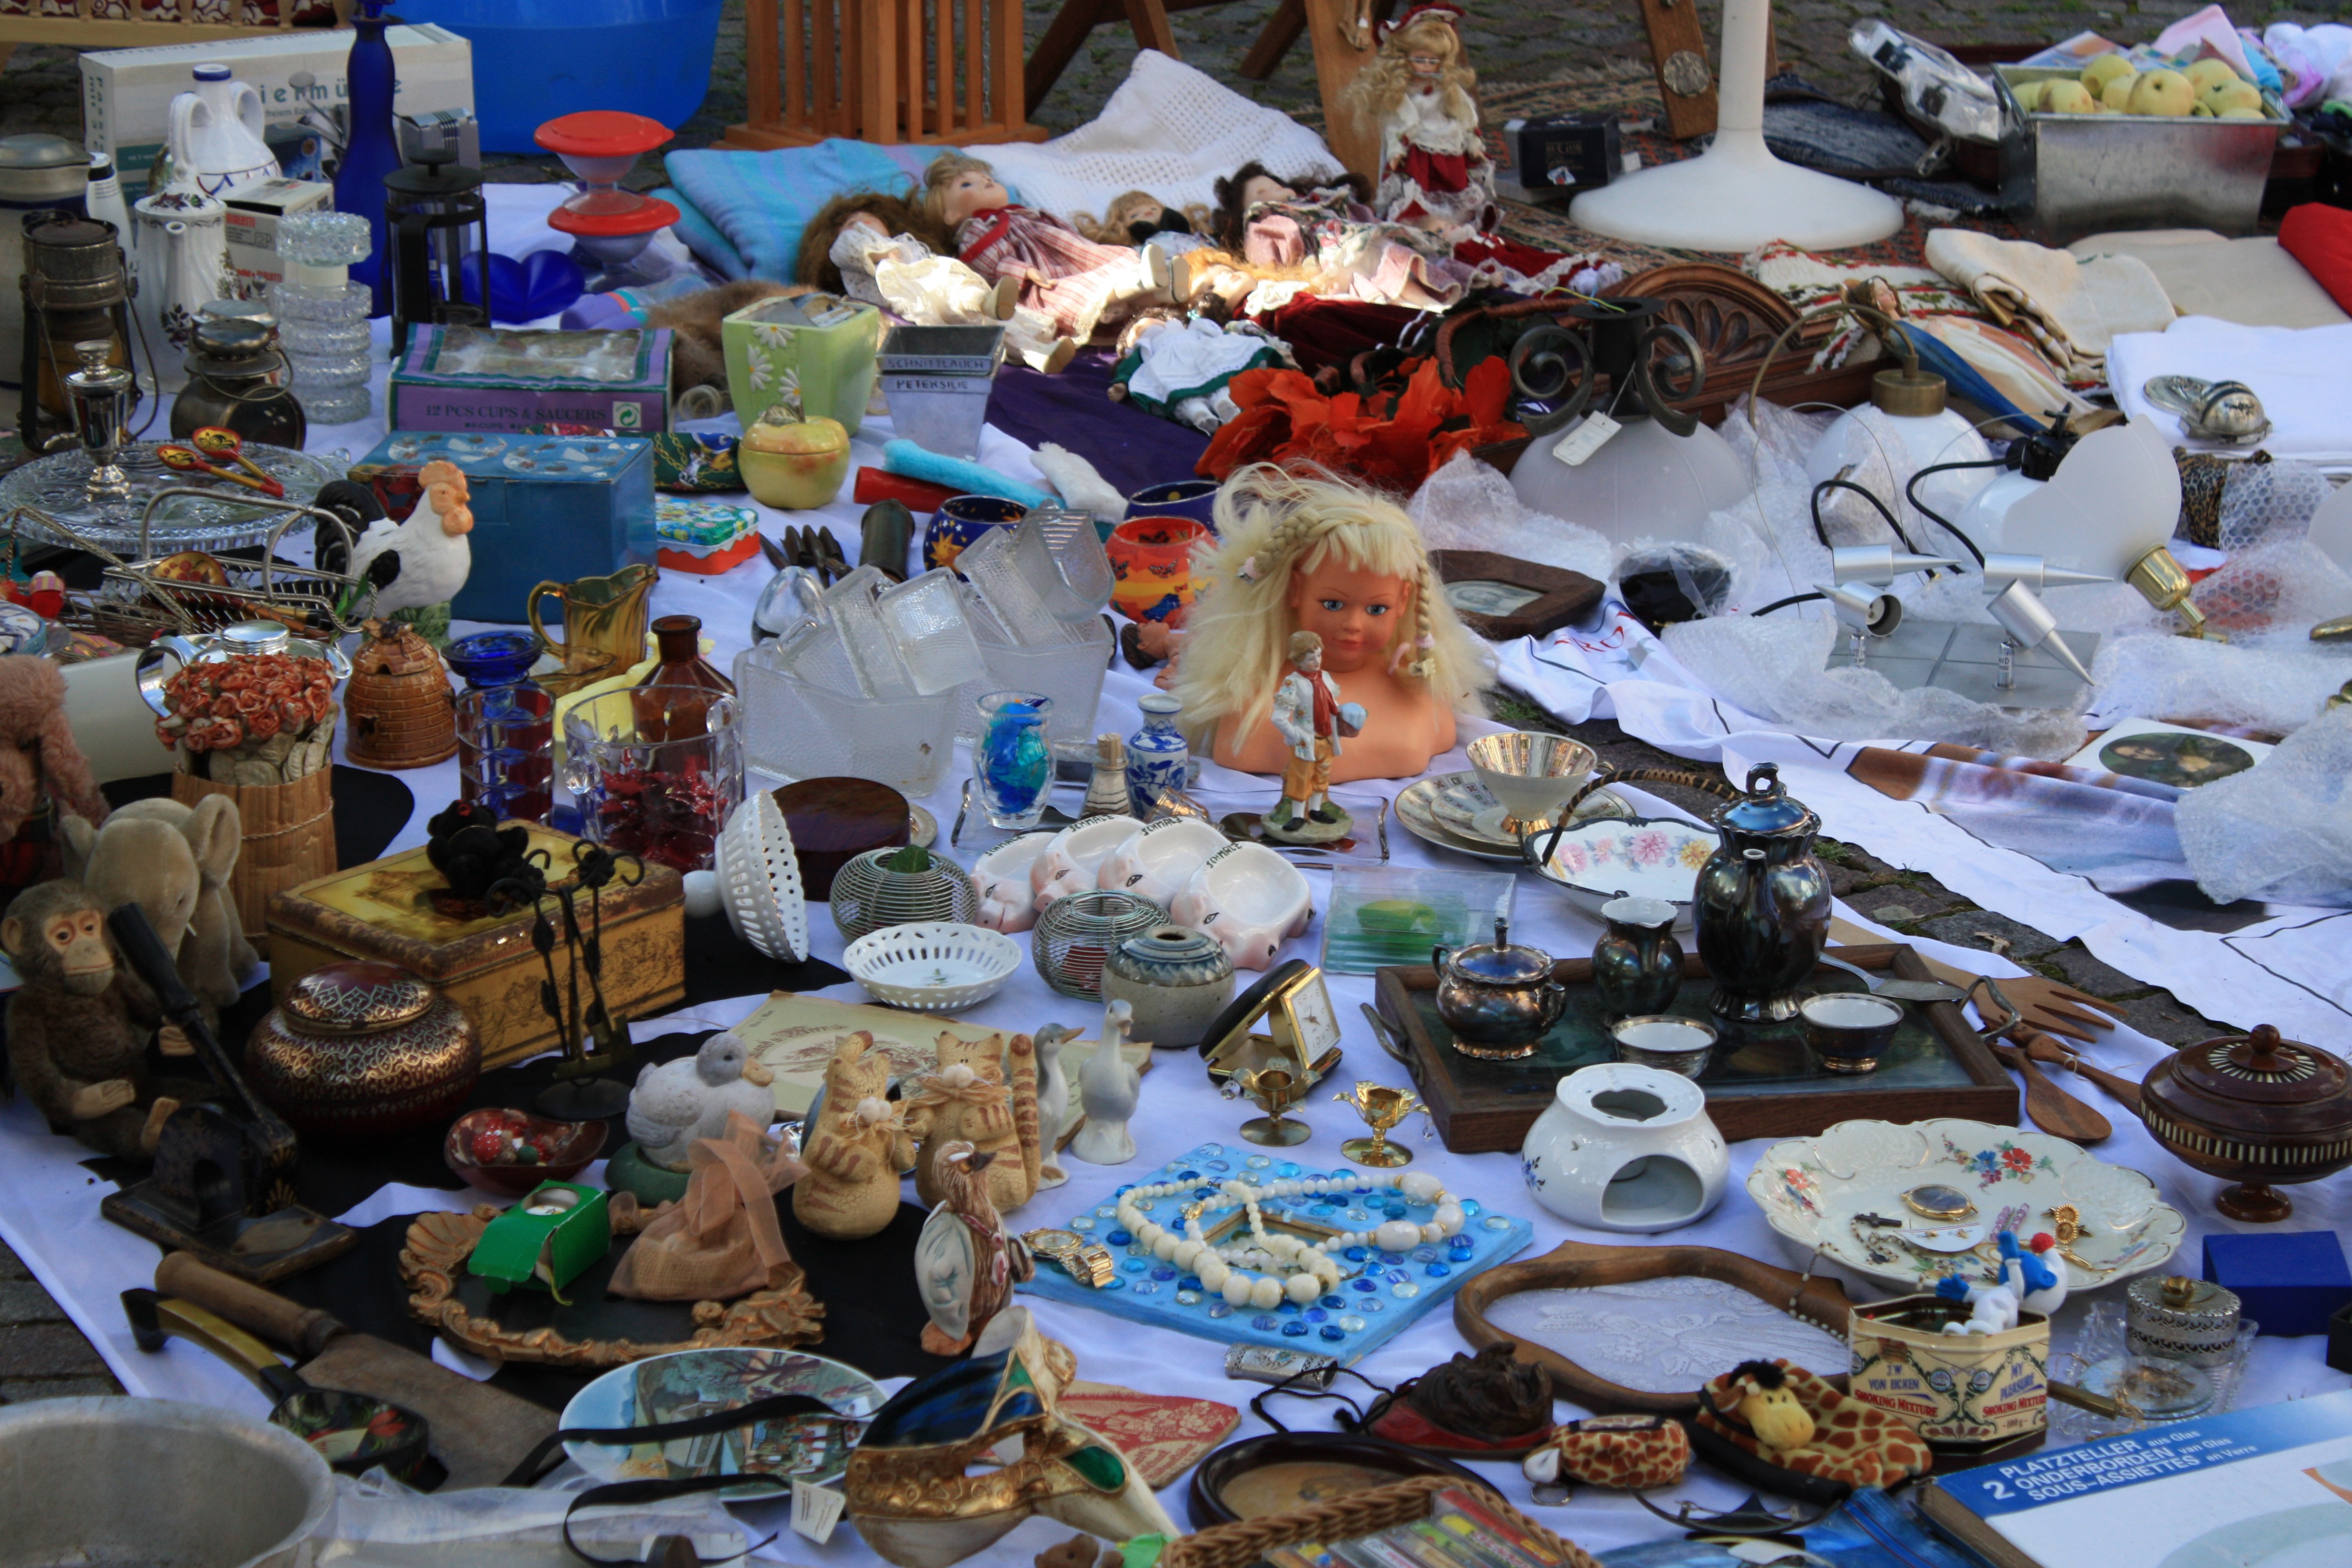
old, city, meal, vendor, ceramic, bazaar, market, marketplace, junk, toy, public space, jewellery, art, dolls, flea market, browse, budget, antiquariat, human settlement